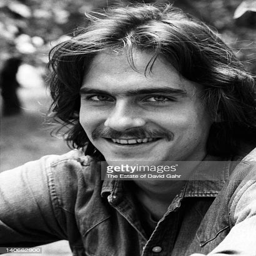
folk rock artist poses for a portrait